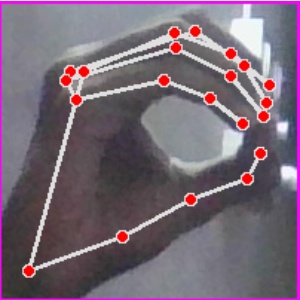
अक्षर: ठ